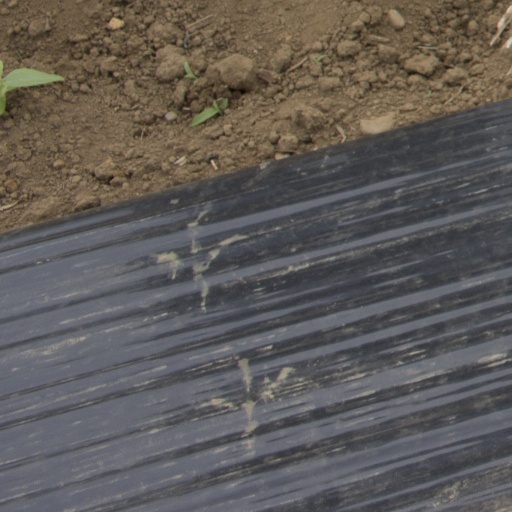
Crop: Jerusalem artichoke